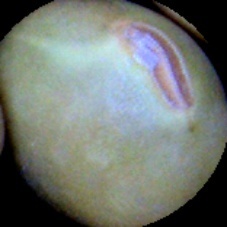
Label: Immature